Estadio José Pérez Colmenares

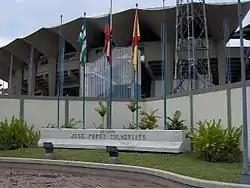

It is used mostly for baseball games and serves as the home of the Tigres de Aragua, a member team of the Venezuelan Professional Baseball League. Located at Campo Elías Street in Maracay, the stadium holds 12,647 people and was opened in 1965.